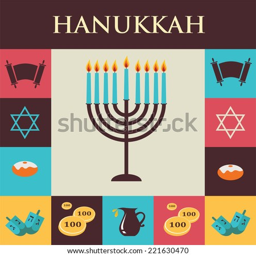
illustrations of famous symbols for holiday category